List of LTV A-7 Corsair II operators

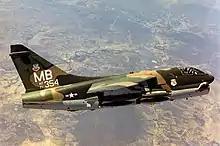
Myrtle Beach A-7D 71-0354 was the Wing Commander's aircraft

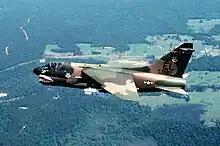
England AFB 76th TFS 70-0982 shown in Bicentennial Motif in 1976

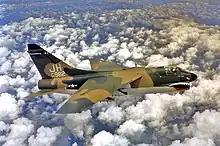
3d Tactical Fighter Squadron A-7D 70–0982 in flight

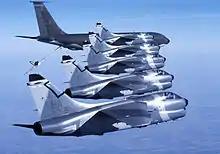
Iowa ANG 124th Tactical Fighter Squadron A-7D Corsair IIs in formation with SAC KC-135

A-7D Corsair II aircraft arrived at Korat Royal Thai Air Force Base, Thailand in October 1972 during the Vietnam War. The aircraft were deployed primarily from the 353d and 356th Tactical Fighter Squadrons, 354th Tactical Fighter Wing at Myrtle Beach AFB, South Carolina. Pacific Air Forces (PACAF) activated the 3d Tactical Fighter Squadron/388th TFW at Korat and most of the Myrtle Beach A-7Ds were transferred to the new permanent squadron. 3d TFS aircraft were tail-coded "JH". This was the only A-7D unit assigned outside of the United States on a permanent basis.